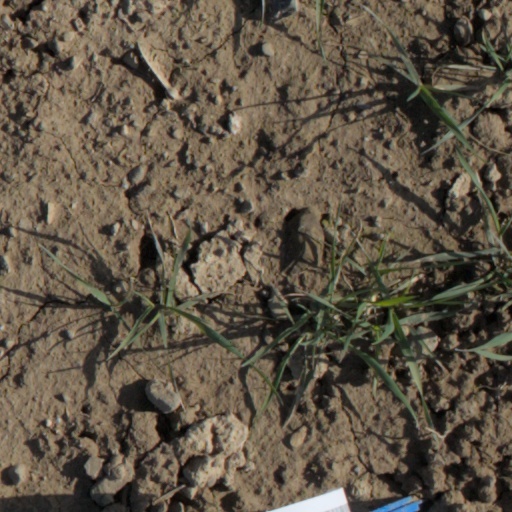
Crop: wheat